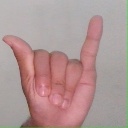
अक्षर: य